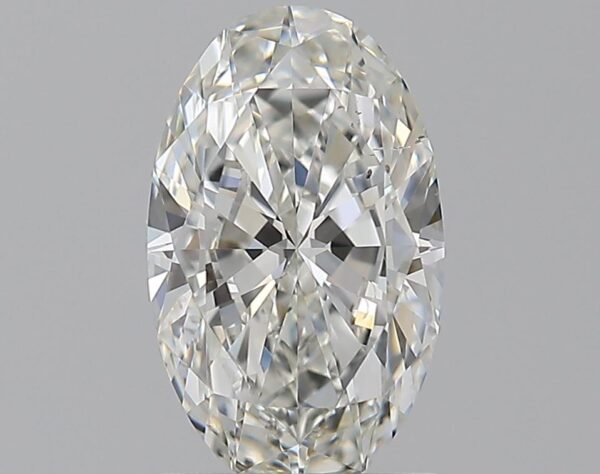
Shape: oval
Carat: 1.2
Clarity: SI1
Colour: H
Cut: EX
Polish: EX
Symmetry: VG
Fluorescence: M
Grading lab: GIA
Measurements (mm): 9.25 x 5.64 x 3.37